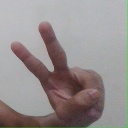
अक्षर: ऐ